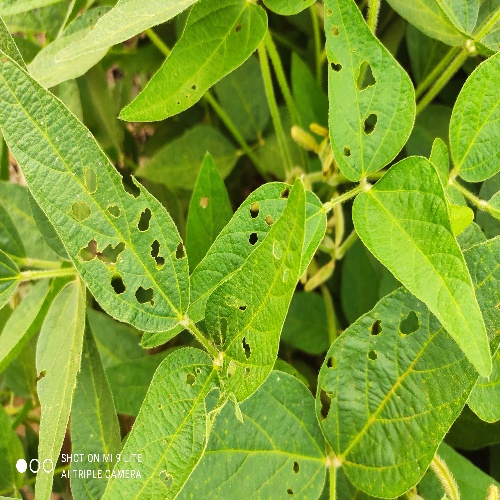
Label: Caterpillar